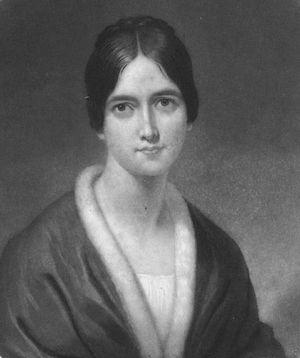
Frances Sargent Osgood, née Locke est une poétesse américaine et l'une des plus populaires femmes de lettres de son temps. Surnommée « Fanny », elle est également célèbre pour ses échanges de poèmes romantiques avec Edgar Allan Poe.